Uwe Lyko

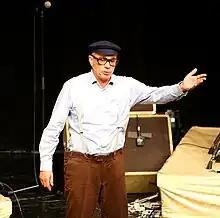
Uwe Lyko as "Herbert Knebel" (2015)

Uwe Lyko (born 22 September 1954 in Duisburg) is a German comedian and cabaretist.